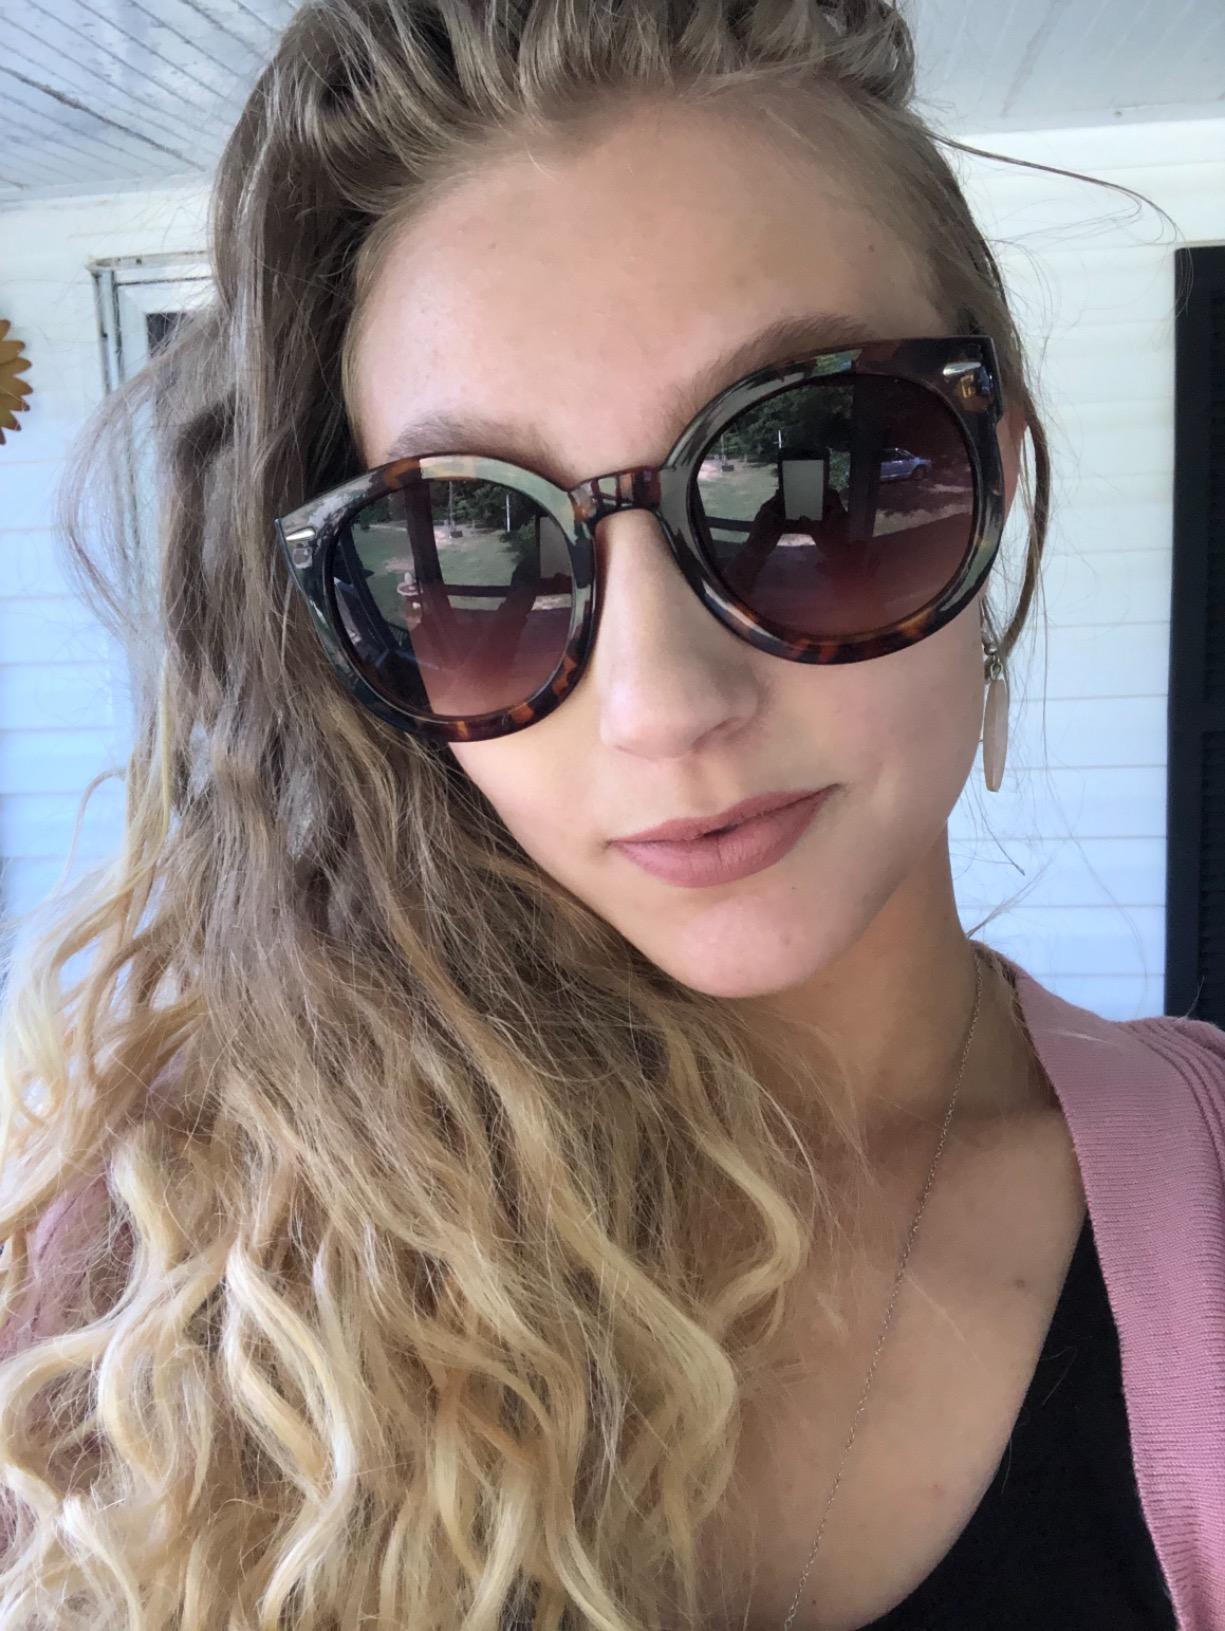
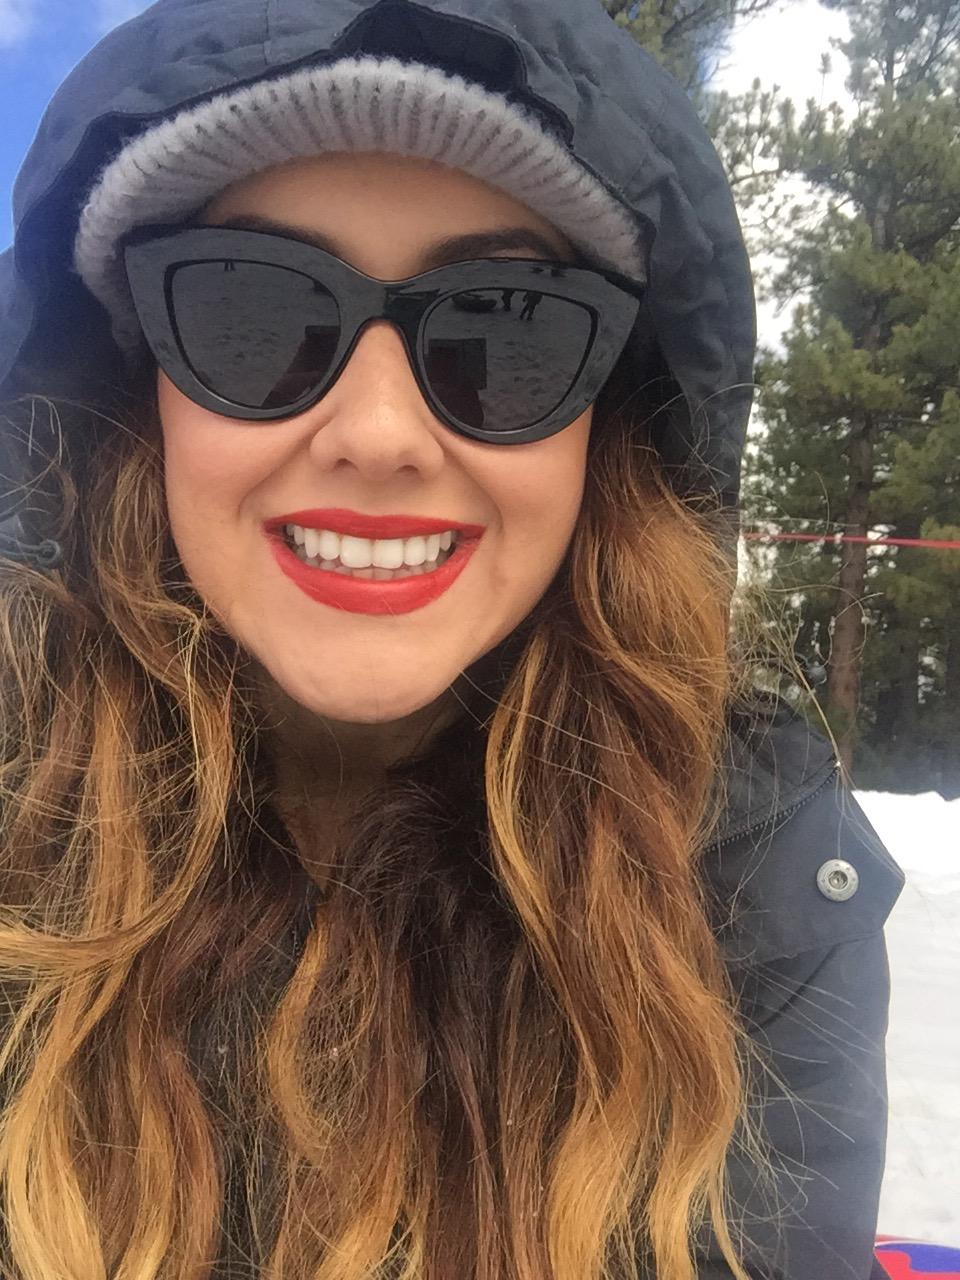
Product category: accessories_sunglasses
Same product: no